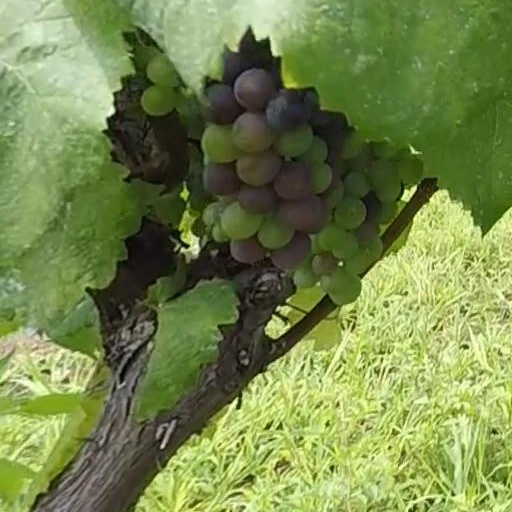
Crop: grape